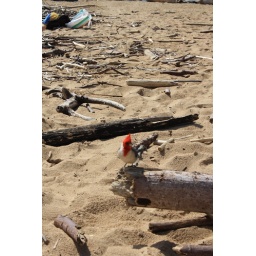
a little red headed bird pays us a visit as we dried off in the sun